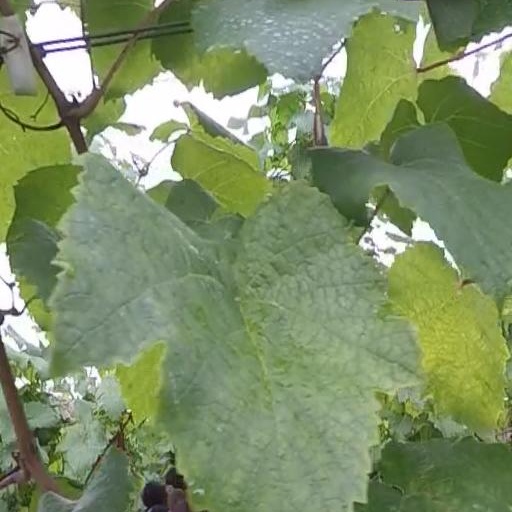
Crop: grape